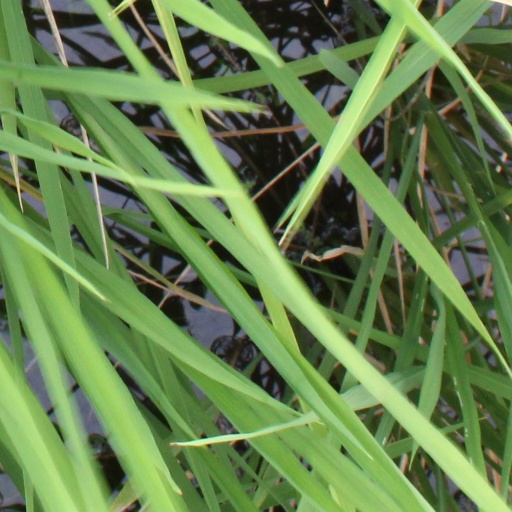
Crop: rice